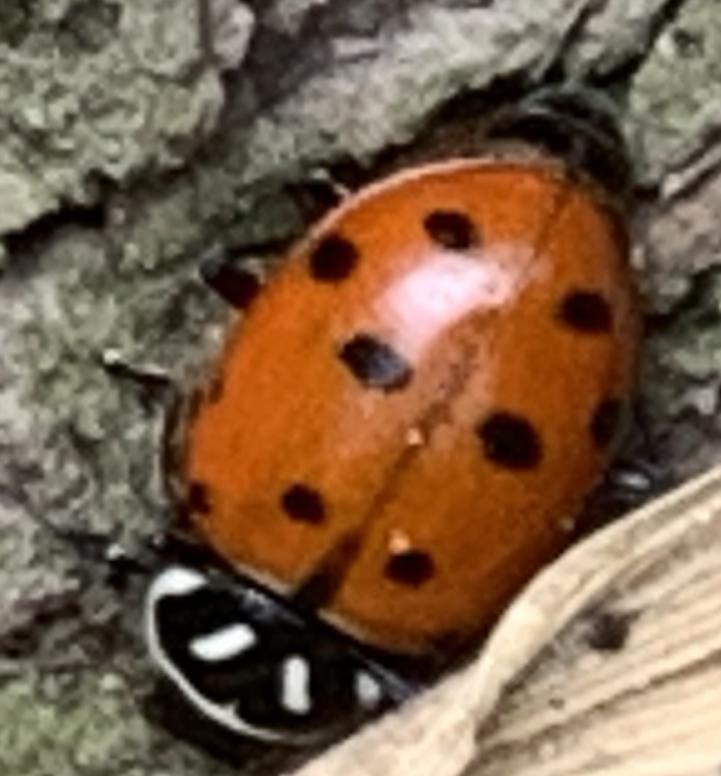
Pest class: predators